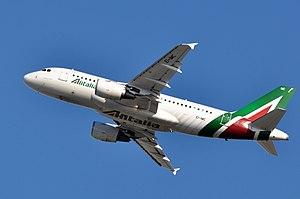
Alitalia, ou de son nom complet Alitalia - Società Aerea Italiana, est la première compagnie aérienne italienne. Elle est créée en 1946. En difficulté chronique, elle subit une première tentative de privatisation en 2006, puis est privatisée en 2008 au travers de la structure Compagnie aérienne italienne, tout en étant fusionnée avec Air One. En 2014, elle est partiellement acquise par la compagnie Etihad à hauteur de 49 %. En avril 2017, suite au refus par référendum interne d'un énième plan de restructuration, le gouvernement annonce que dans six mois Alitalia sera soit vendue soit mise en faillite, après trente ans de pertes. La procédure de mise en faillite d'Alitalia a débuté le 2 mai 2017.